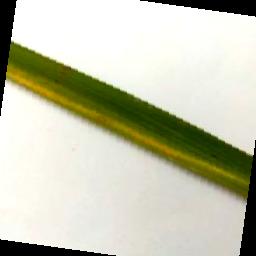
Label: Rice___Brown_Spot